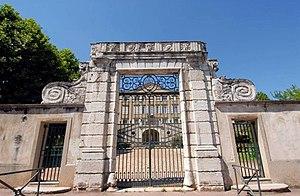
Portail d'honneur de nos jours
L'école Saint-Thomas d'Aquin-Veritas à Oullins, créé en 1833, est un établissement privé catholique d'enseignement secondaire et supérieur, situé au 56/70 rue du Perron à Oullins. Il fait partie d'un centre scolaire réunissant également une antenne à Saint-Genis-Laval où se trouve un collège, une antenne à Mornant où se trouve une école primaire avec maternelle ainsi qu'un collège et un lycée, et une dernière antenne à Givors où se trouvent deux écoles primaires avec maternelle ainsi qu'un collège, le lycée professionnel étant transféré sur d'autres structures. Elle est appelée par l'abréviation de « St Thom' » ou « St Thomas » par les élèves. Le centre scolaire rassemble près de 3 700 élèves et étudiants.